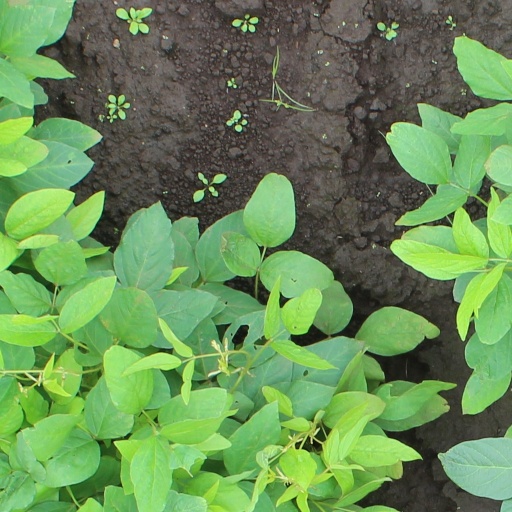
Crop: soybean